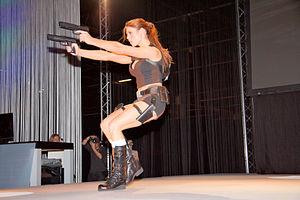
Alison Carroll, le modèle officiel pour Tomb Raider: Underworld, lors du Festival du jeu vidéo 2008 (Paris, France). Русский: Элисон Кэрролл, в роли модели Лары Крофт для Tomb Raider: Underworld на фестивале видеоигры 2008 год (Париж, Франция).